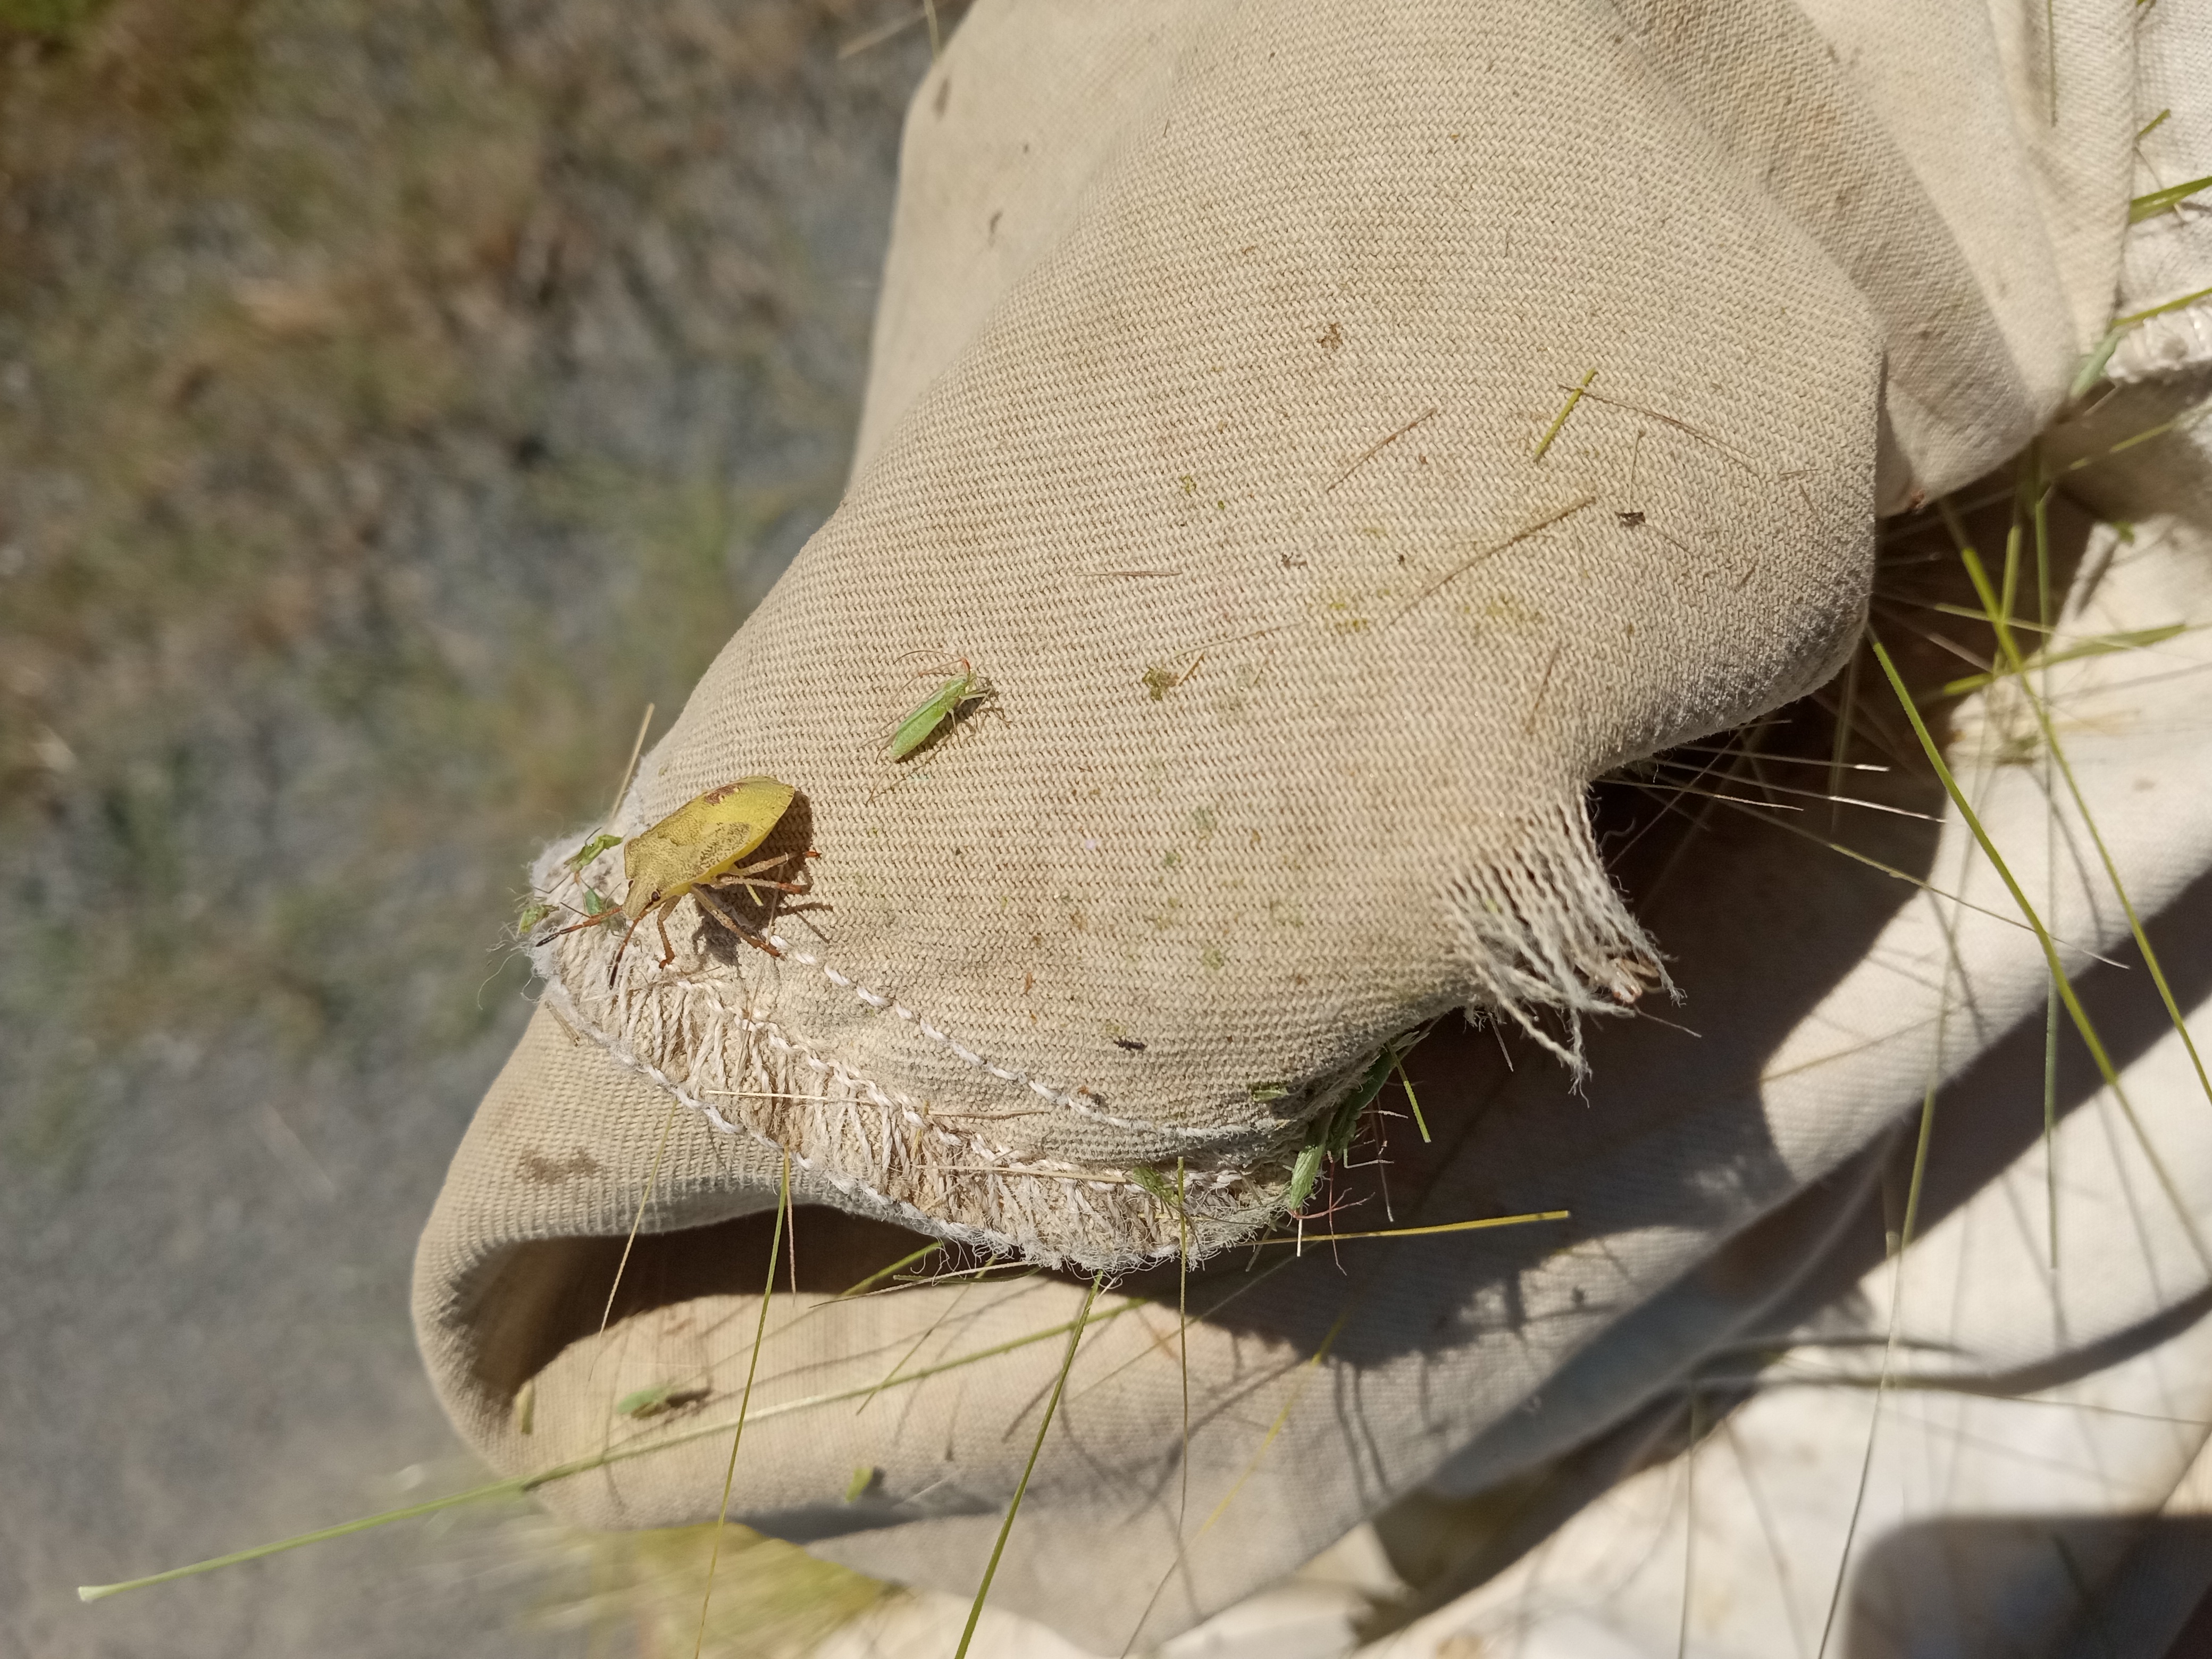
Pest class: stink_bug